DB Class 611

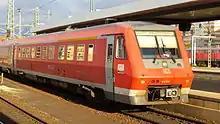
DB DMU 611 508 in Nuremberg

Class 611, successor to the DB Class 610, was developed using tilting systems from German military technology in favour of the Hydraulic Fiat systems used by its predecessor Because of environmental concerns over the potential hazards of leaking hydraulic fluid an electrically actuated option based on equipment used to keep the guns of tanks level while traversing uneven terrain was used. The Class 611 suffered teething troubles following its entry into service just two years after the contract was awarded and was largely considered a failure. However, 40 are still in use as of November 2015.